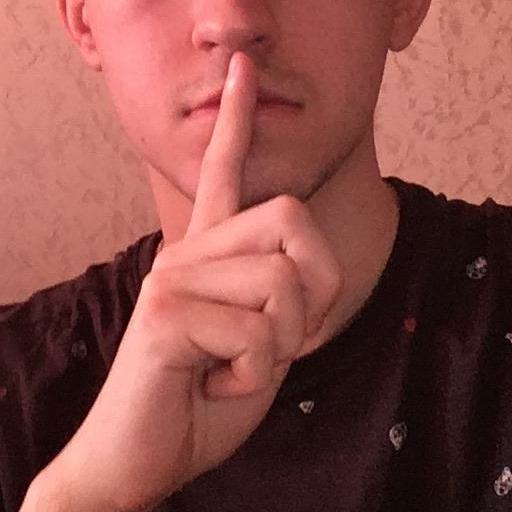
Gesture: mute